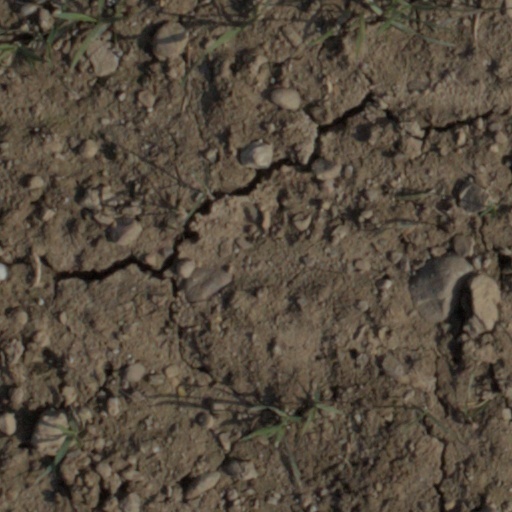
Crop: wheat